Leap Day (video game)

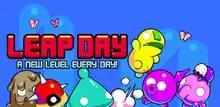
Google Play banner image with protagonist Yolk

Leap Day is a 2D level-based platform game developed and published by Nitrome, first released for iOS and Android on May 11, 2016. Players must reach a Gold Cup at top of a procedurally generated level by controlling a character which runs automatically, tapping on the screen to make the character jump in order to collect fruits, dodge enemies and hazards, and progress through the level. A new level is generated every day, with levels from previous days available to play after watching an advertisement.